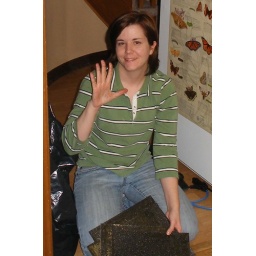
Hi my hand is covered in disgusting balls of floor glue.